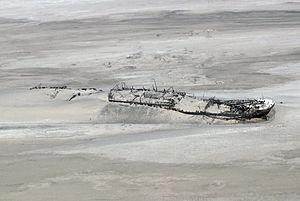
Eduard Bohlen, qui s’est échoué le 5 septembre 1909 sur la côte des squelettes en Namibie
L’Eduard Bohlen est un bateau qui s’est échoué en 1909 sur la côte des Squelettes en Namibie.
La côte des Squelettes est la partie nord de la côte Atlantique de la Namibie, au sud de l'Angola, à partir du fleuve Kunene au sud jusqu'au fleuve Swakop. Son nom est parfois utilisé pour décrire l'ensemble de la côte du désert du Namib.
Cette liste des épaves émergées recense, classifie et illustre les épaves notoires de navires échoués, encore visibles au dessus du niveau de la mer.